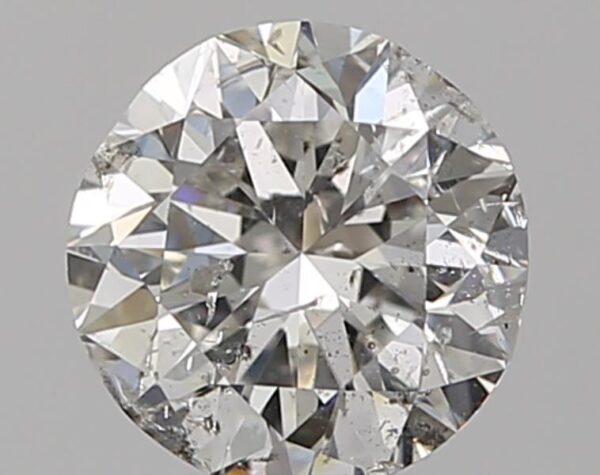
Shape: round
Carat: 1
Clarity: SI2
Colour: H
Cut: VG
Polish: EX
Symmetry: VG
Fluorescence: N
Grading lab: IGI
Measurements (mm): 6.31 x 6.19 x 4